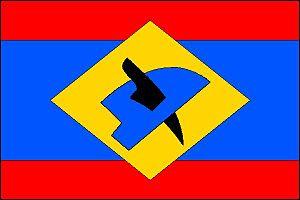
Úsobrno est une commune du district de Blansko, dans la région de Moravie-du-Sud, en Tchéquie. Sa population s'élevait à 421 habitants en 2017.